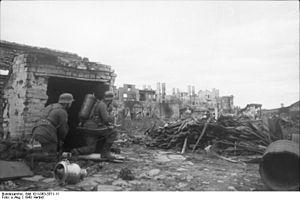
Le Flammenwerfer 35, abrégé en FmW 35, est un lance-flammes portatif utilisé par les forces allemandes au cours de la Seconde Guerre mondiale pour nettoyer les tranchées et les bâtiments.